Willie McGee

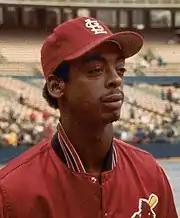
McGee with the St. Louis Cardinals in 1983

Willie Dean McGee (born November 2, 1958) is an American professional baseball coach and former outfielder. He played in Major League Baseball (MLB) for four teams, over 18 seasons, most prominently with the St. Louis Cardinals. He won two batting titles and was named Major League Baseball's National League MVP. McGee primarily played center and right field, winning three Gold Glove Awards for defensive excellence. McGee spent the majority of his 18-year career playing for the Cardinals, helping them win the 1982 World Series with his outstanding performance in Game 3. A four-time All-Star, McGee accumulated 2,254 hits during his career.